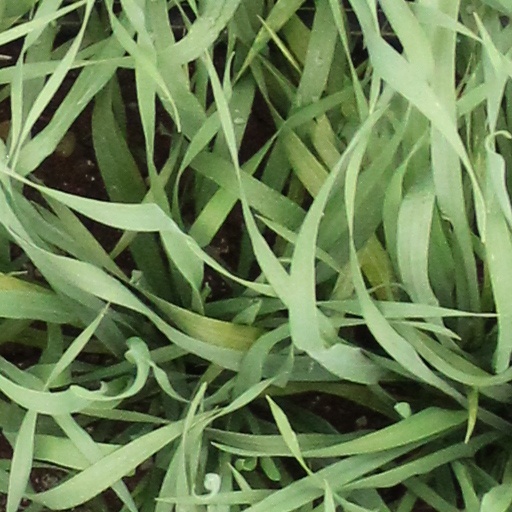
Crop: wheat